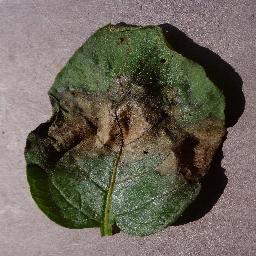
Label: Potato___Late_blight